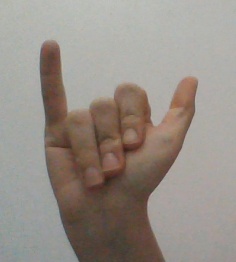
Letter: ya